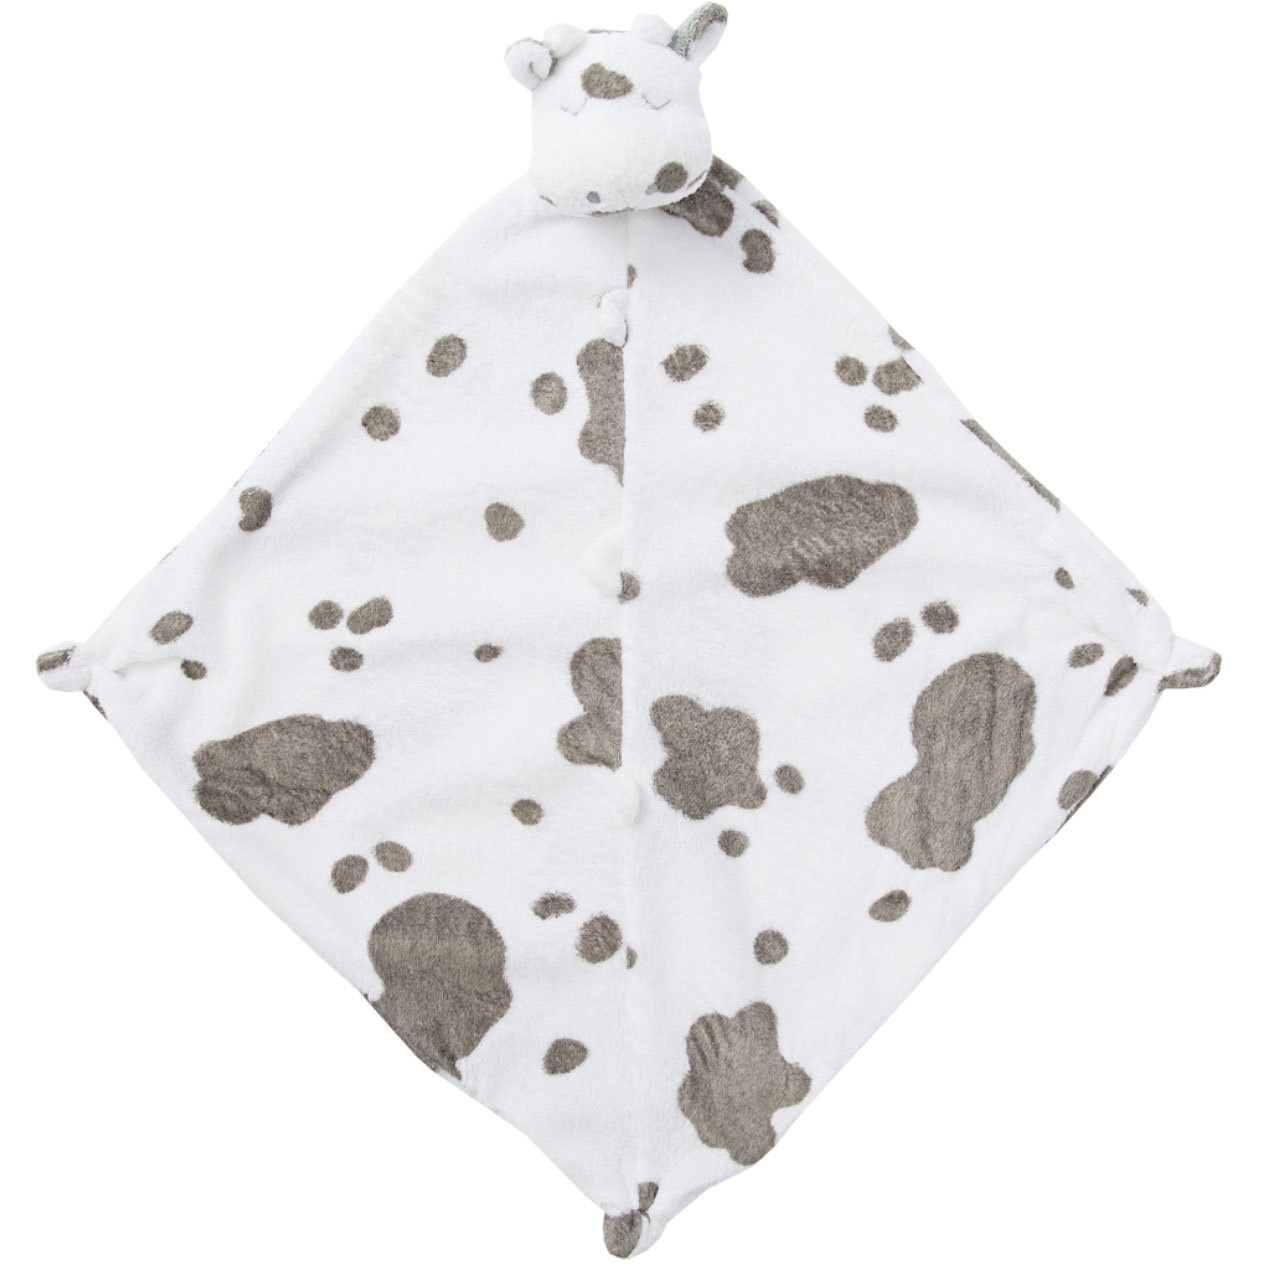
Cow Blankie
Brand: Angel Dear
A perfect little security blankie and tagalong for your child. The delicious cashmere-like material is perfect for babies and toddlers to snuggle. Each blankie features a sweet animal head that’s easy to grip. It will bring smiles and comfort to your little napper and will likely become a favorite animal friend to take along on many adventures. Soft and snuggly 100% Polyester microfiber Machine washable Measures 13"x13"
Category: Baby & Toddler > Swaddling & Receiving Blankets